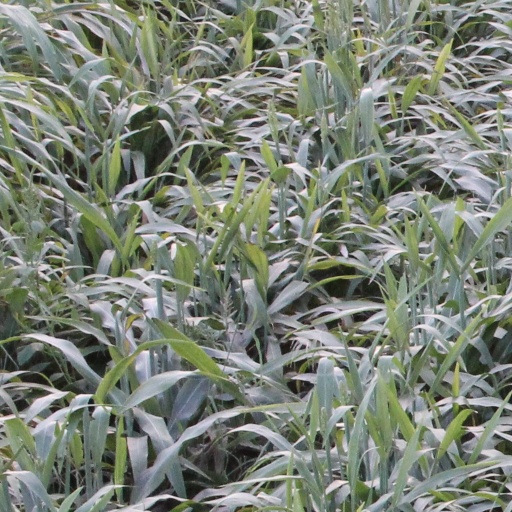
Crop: sorghum